Aasai Aasaiyai

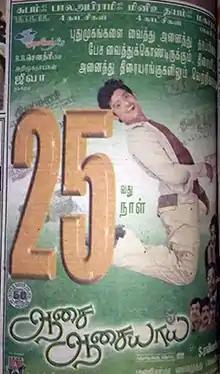
Poster

Aasai Aasaiyai is a 2003 Indian Tamil-language romance film directed by Ravi Mariya. This film was the debut of the producer R. B. Choudary's son, Jiiva, and also stars Sharmelee. The music was composed by Mani Sharma. Song lyrics were penned by Vairamuthu and Ravi Mariya. The film's title is based on a song from "Aanandham" (2001), which was also produced by the same studio, Super Good Films.